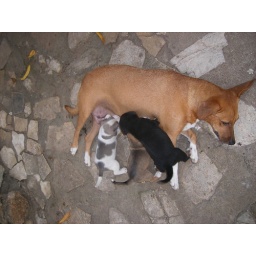
Cormier Plage - a dog at a friend's house near the beach with her pups